Rockport, Texas

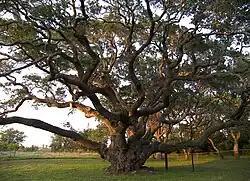
The Big Tree

Rockport is a popular tourist destination for its access to various forms of marine recreation and attractions such as boating, fishing (bay, offshore, wade, beach, and pier), duck hunting, waterskiing, swimming, birdwatching, and seafood.